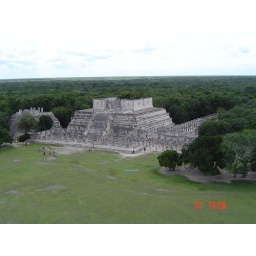
This building had one thousand columns attached to it; pretty impressive considering this was build in ~900AD!